John Peter Van Ness

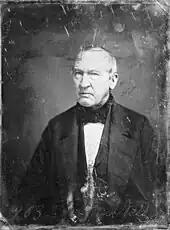
Mathew Brady, "John Peter Van Ness", between 1844 and 1846, Library of Congress Prints and Photographs Division, Daguerreotype collection

During the 1820s, Van Ness was a member of the Columbian Institute for the Promotion of Arts and Sciences. He was a friend of Washington Irving. Van Ness was a slaveowner.